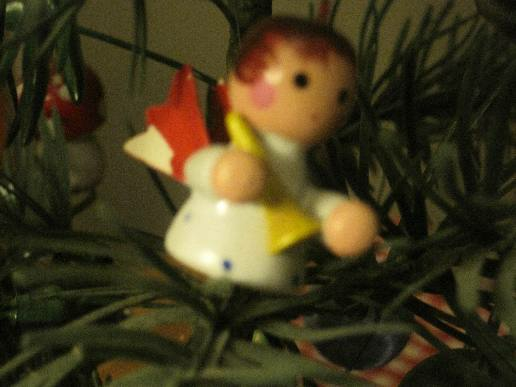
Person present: Yes